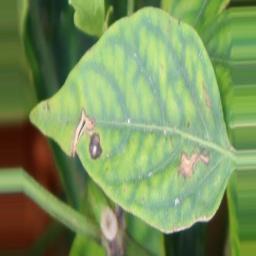
Label: nutritional